GSI-GR

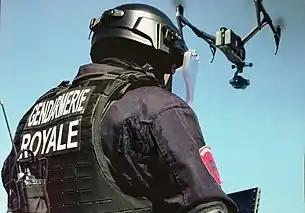
A GSIGR operator deploying a surveillance drone

GIGR members are chosen from the Meknes Royal Military Academy and are transferred to the Royal School of Gendarmerie in Marrakesh, with only cadets showing "exceptional physical and mental abilities" are transferred to the GSI-GR.